Empress Nagako

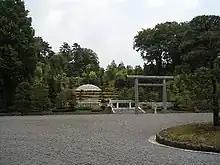
Empress Kōjun's mausoleum in the Musashi Imperial Graveyard

At the time of her death at the age of 97 in 2000, Nagako had been an empress for 74 years. In her final days, the Imperial Household Agency (IHA) announced that she was suffering from breathing problems but that the illness was not serious and she was on a respirator. On 15 June, the IHA director-general told certain segments of the press that her condition had taken a turn and it was reported that she had slipped into a coma on the next day after her blood pressure dropped. Nagako died at 4:46 pm on 16 June 2000, with her family at her side. Her son Akihito, who had been carrying out public engagements earlier in the day, immediately went to Fukiage Palace and reportedly held his mother's hand as she died. At his request, no injections or intravenous fluids were administered to prevent any suffering. The IHA announced her death at 6:30 pm and gave "old age" as the cause of death. Following the announcement, neon signs in Ginza and the lights in Tokyo Tower were turned off. The flags flew at half-mast on government buildings, and music and dance were excluded from public events for a day. People also gathered outside palace gates to pay their respects.